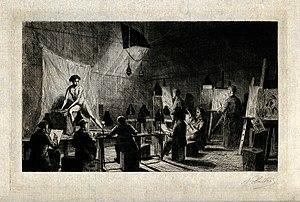
Auguste Ballin, né le 17 mars 1842 à Boulogne-sur-Mer, est un peintre et un graveur français.